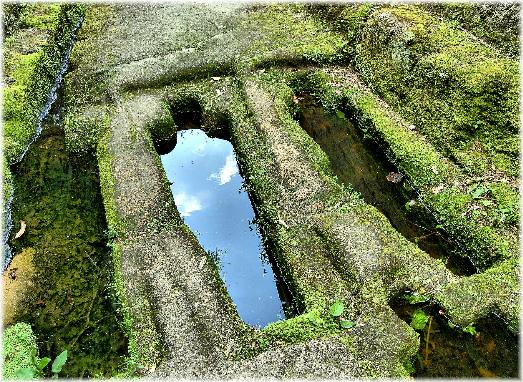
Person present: No